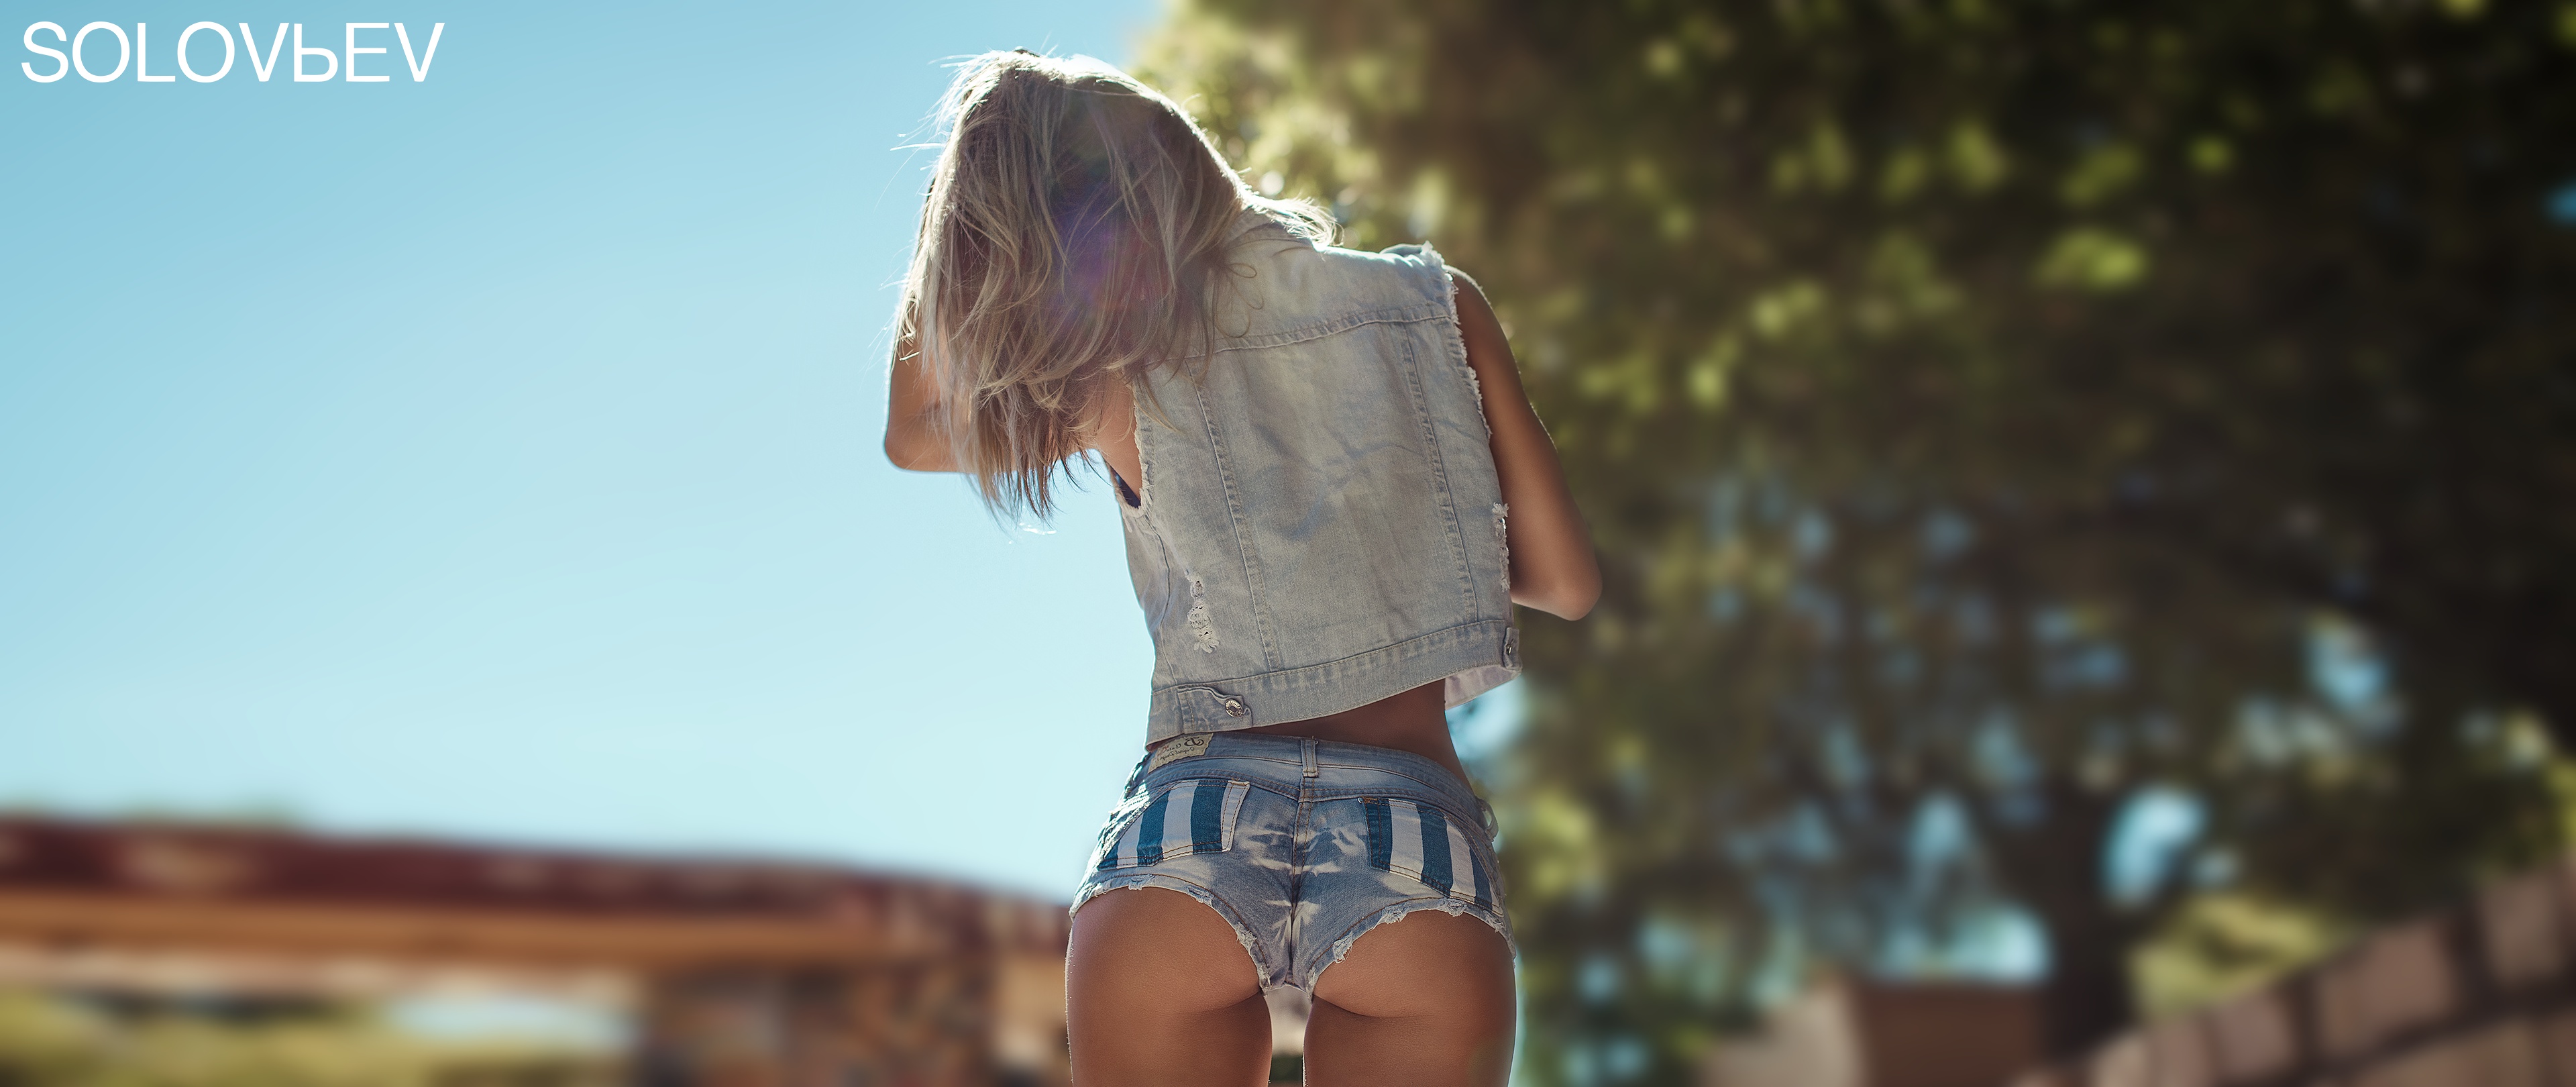
women, lady, model, person, photography, wallpaper, hair, arm, shoulder, street fashion, waist, sunlight, thigh, jean short, denim, grass, happy, sky, eyewear, summer, shorts, t shirt, fun, long hair, trunk, human leg, People in nature, electric blue, blond, leisure, brown hair, pattern, abdomen, sitting, child, knee, back, landscape, belt, vacation, fashion accessory, photo shoot, portrait photography